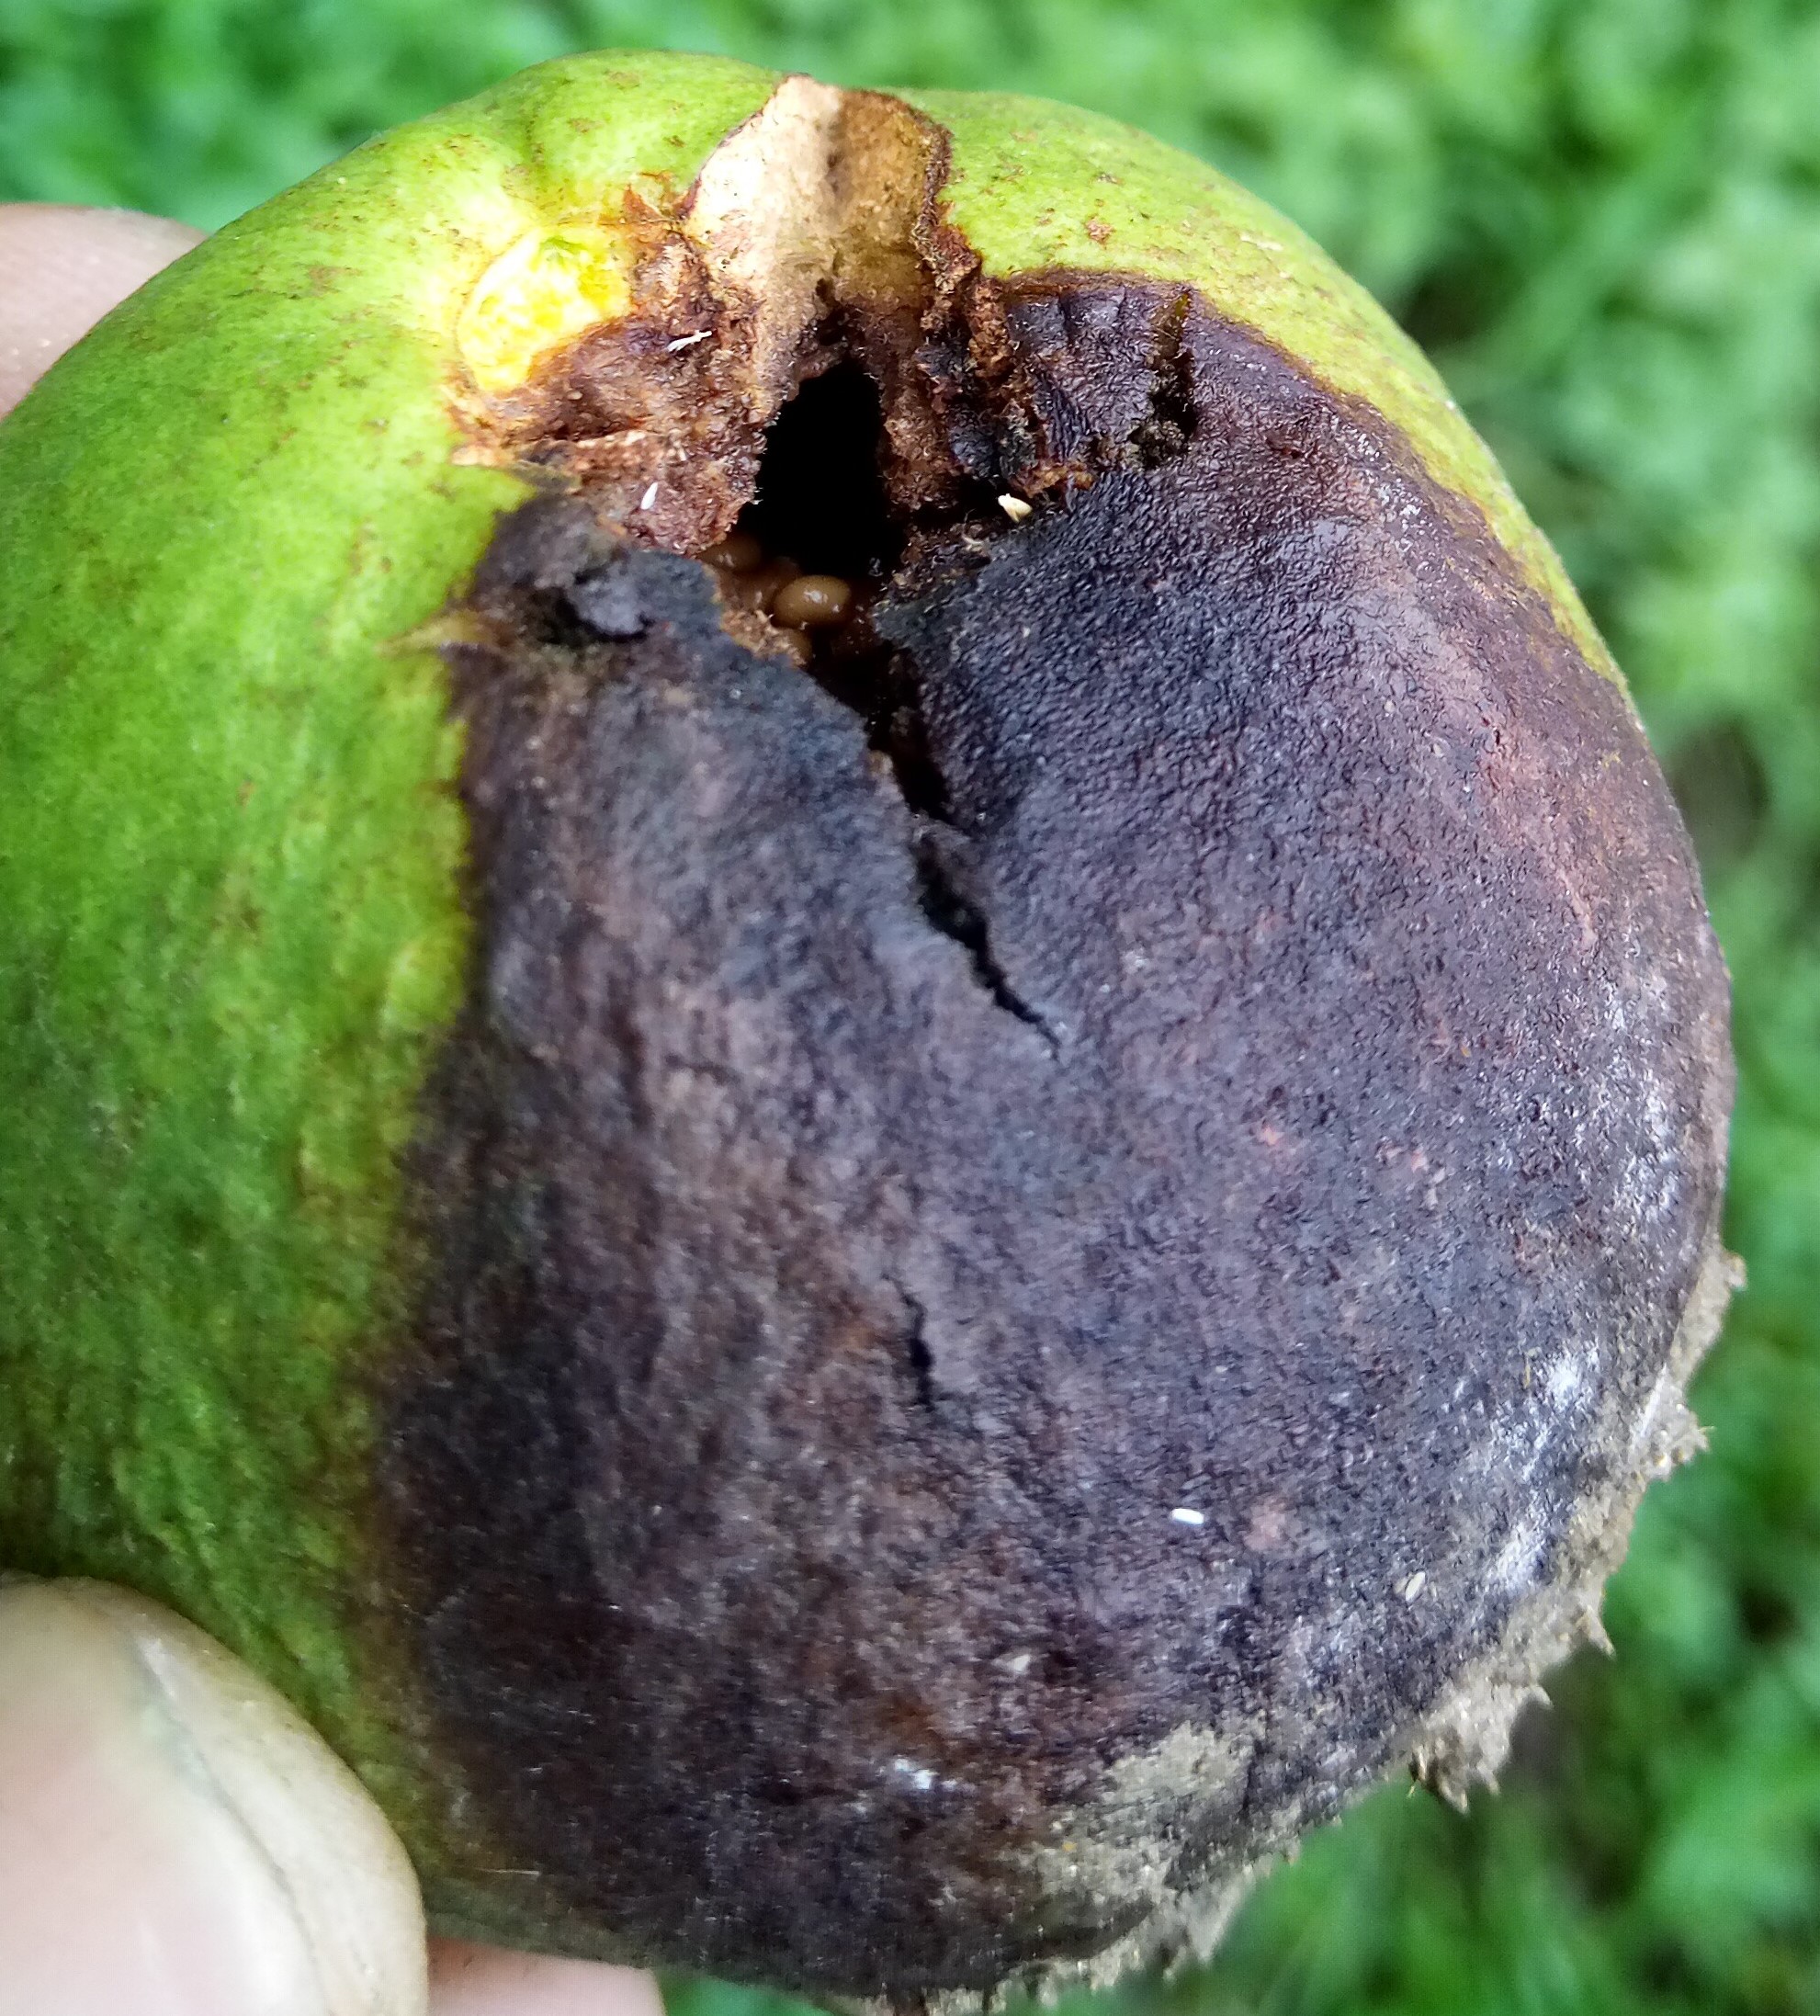
Label: Phytopthora